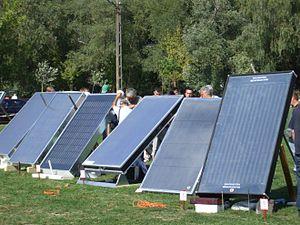
Exposition de différents types de panneaux solaires thermiques Magyar: A solti Sörkollektor építő verseny, 2007. augusztus